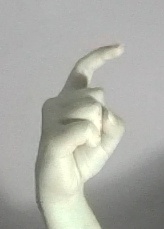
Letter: ra